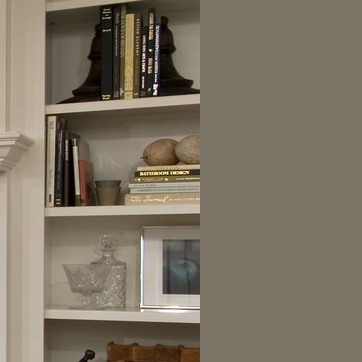
Material: paper